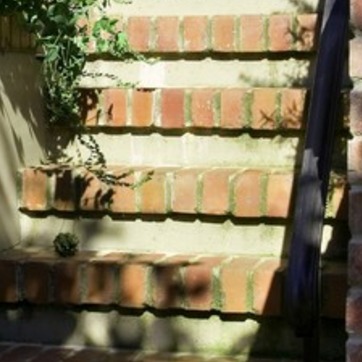
Material: brick